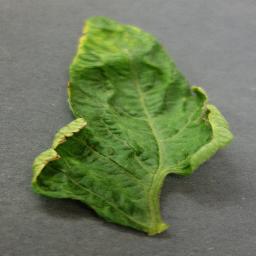
Label: Tomato___Tomato_Yellow_Leaf_Curl_Virus